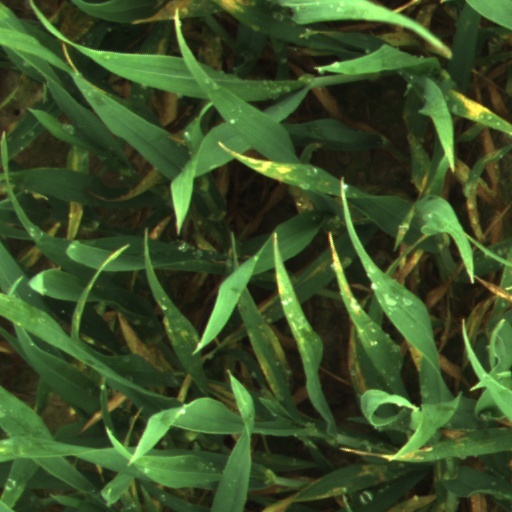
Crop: wheat